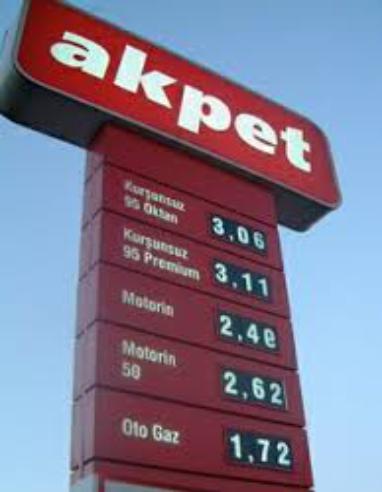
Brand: AKPET
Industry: Others